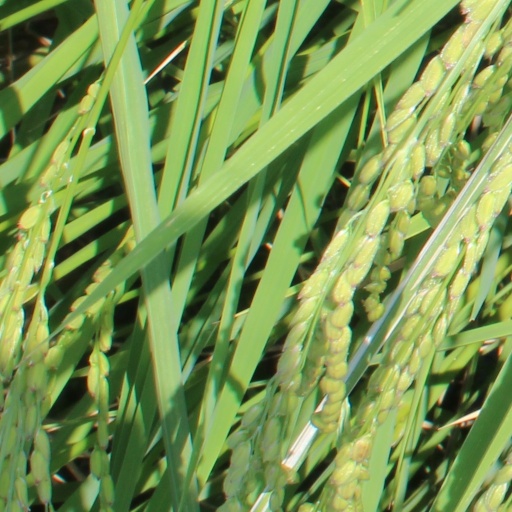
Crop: rice